Pazardzhik

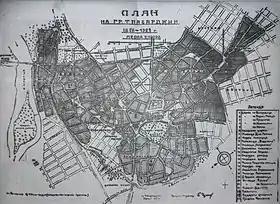
City plan of Tatar Pazardzhik (Pazardzhik), 1878-1923

At the end of the Russo-Turkish War (1877–1878), the Imperial Russian Army under the command of Lieutenant General Iosif Gurko continued to be present in the areas of Bulgaria that had been wrested from Ottoman rule. The Zapdniya detachment of Russian troops stationed in Pazardzhik was withdrawn on 14 January 1878. Unlike many other Bulgarian towns where massacres occurred during or after the war, unprotected Pazardzhik was spared planned depredation. Elsewhere along the Maritsa, the Ottoman commander Süleyman Hüsnü Pasha had burned down several settlements and killed or mistreated the inhabitants. A group of young Jews organised a vigilante group in the town in order to protect the possessions of Bulgarian families that have fled and their own, as well as to defend the remaining population from violent attacks by the bashi-bazouk. A fire brigade was also established under the leadership of Gabriel Seliktar; their task was to extinguish fires in Bulgarian and Jewish houses and shops. The town was planned to be burnt down like other settlements that experienced it during the April Uprising. The Armenian-born telegraphist Ovanes Sovadzhiyan saved the town from total annihilation. The ciphered order arrived at the station's telegraph office while the Turkish military were in Sovadzhiyan's office. Risking his life, he interpreted the telegram in the opposite sense. Namely, that the city and its inhabitants should be spared. To avoid scrutiny, Sovadzhiyan swallowed the printed text of the original message. After some time, the Russian troops entered the city, which was saved from destruction by an Armenian.